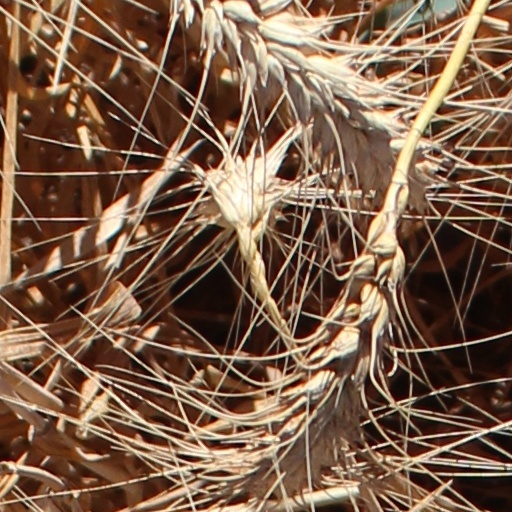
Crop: wheat